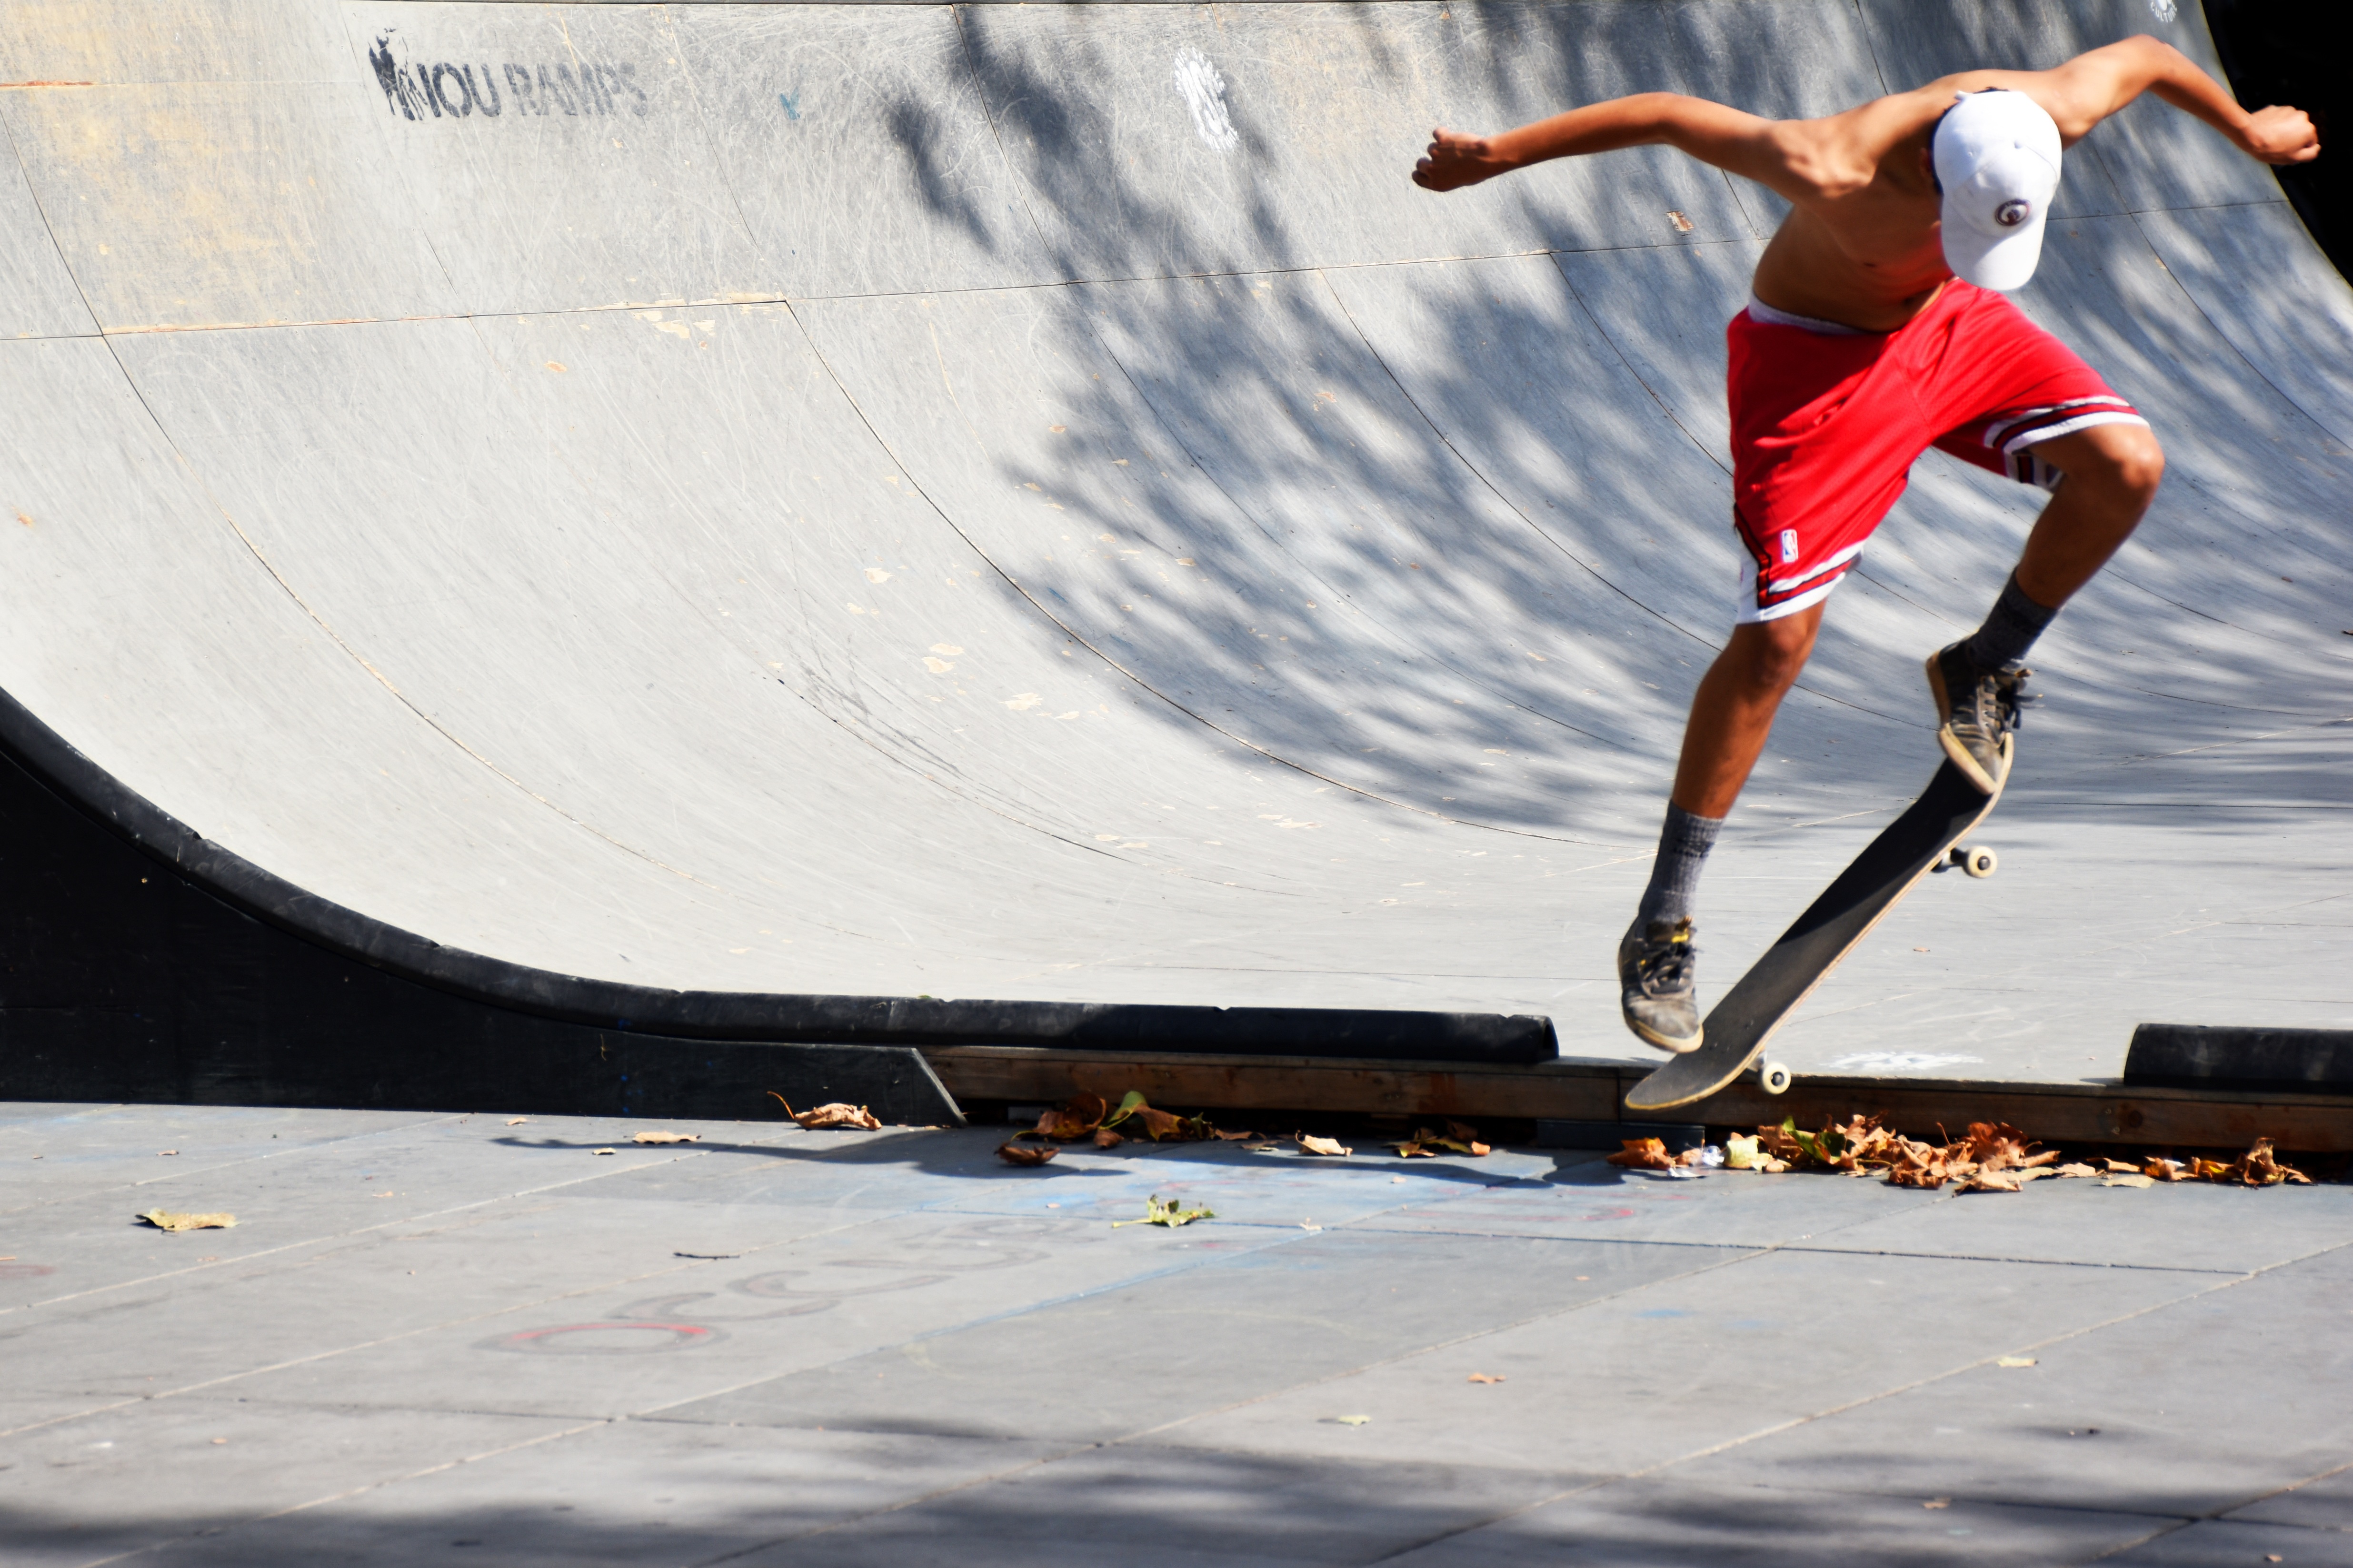
board, sport, skateboard, skate, urban, jump, skateboarding, recreation, balance, extreme sport, skiing, movement, sports equipment, winter sport, sports, downhill, cap, perilous, roulette, nordic skiing, outdoor recreation, atmosphere of earth, skateboarding equipment and supplies, boardsport